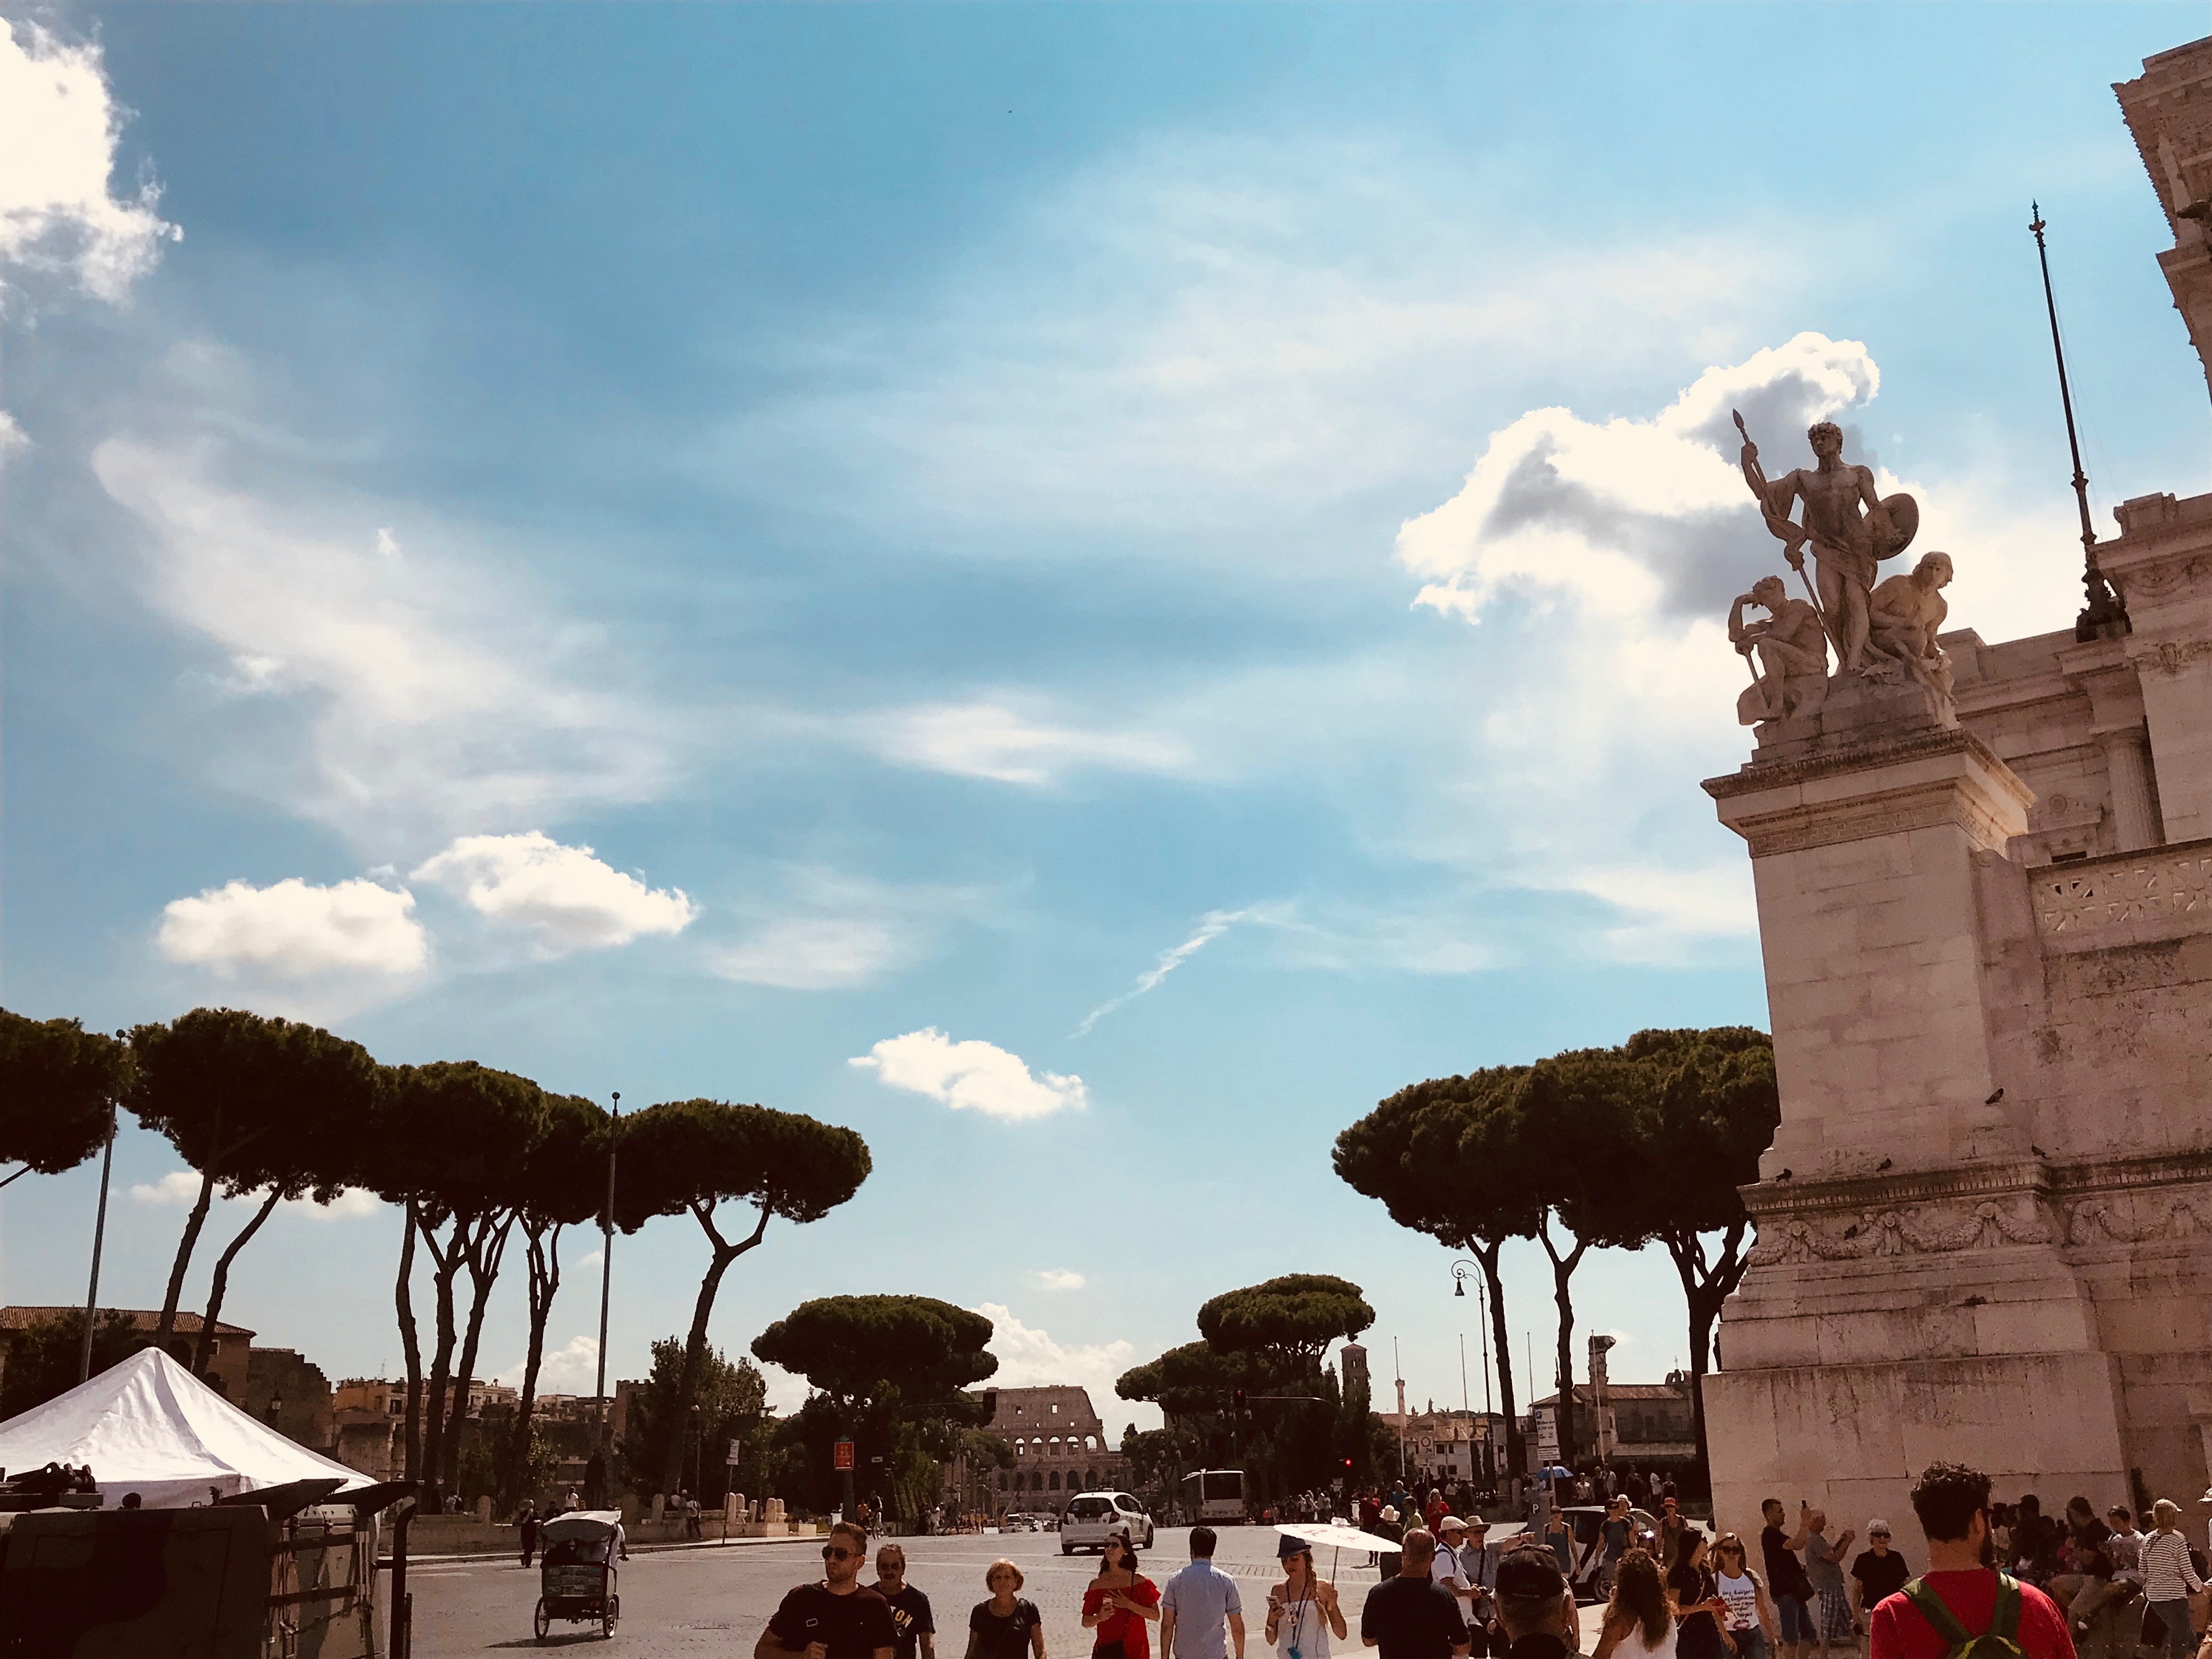
rome, italy, architecture, antiquity, tourist attraction, piazza venezia, altare della patria, altar of the fatherland, roman streets, italian streets, statue, sculpture, sky, cloud, tourism, tree, temple, travel, vacation, city, meteorological phenomenon